Fresh Kill

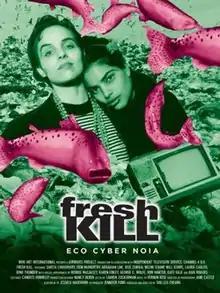

Fresh Kill is a 1994 British-American experimental film directed by Shu Lea Cheang and written by Jessica Hagedorn. It stars Sarita Choudhury and Erin McMurtry as Shareen Lightfoot and Claire Mayakovsky, two lesbian parents who are drawn into a corporate conspiracy involving the Fresh Kills Landfill. "Fresh Kill" was an official selection at the 1994 Berlin International Film Festival and the Toronto International Film Festival and is noted for its influence on hacker subculture, with an article about the film for the now-defunct hacker publication "InfoNation" containing one of the first uses of the term "hacktivism".